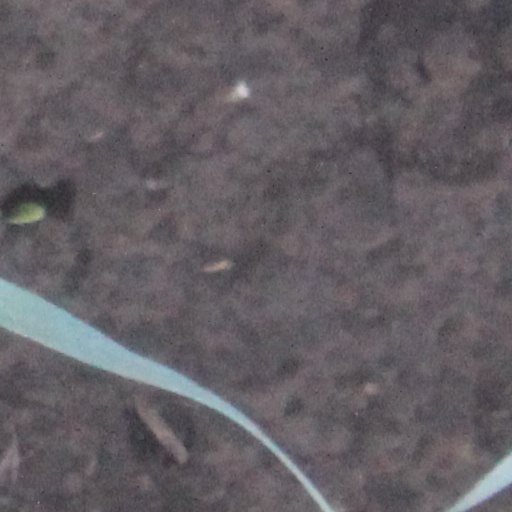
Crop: wheat